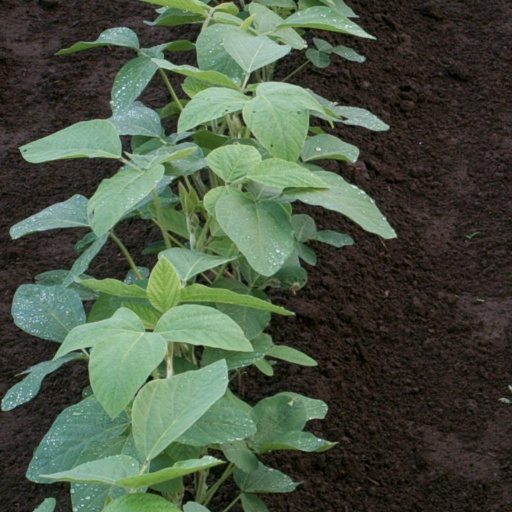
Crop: soybean